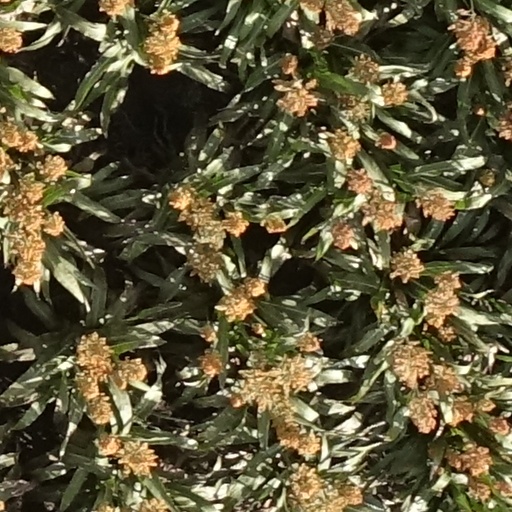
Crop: sorghum